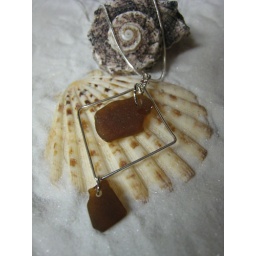
brown sea glass in squared pendant necklace. *This sea glass was reclaimed on the beaches of the Caribbean island of Dominica.